Henderson Independent School District

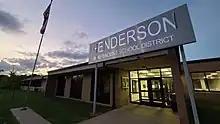
Front of the current Henderson ISD Administration building at 300 Crosby Drive in Henderson, Tx.

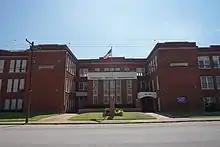
Henderson ISD Maintenance and Transportation Offices.

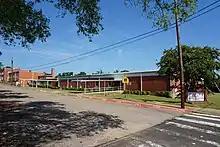
Henderson ISD Higher Education Center

Henderson Independent School District is a public school district based in Henderson, Texas (USA). HISD is the largest school district in Rusk County. Current enrollment is 3,365 students and the district employees just over 600 teachers, administrators and support staff. For the 2022-2023 fiscal year, the district has budgeted $41,079,314 in total revenues and $40,465,506 in expenses.